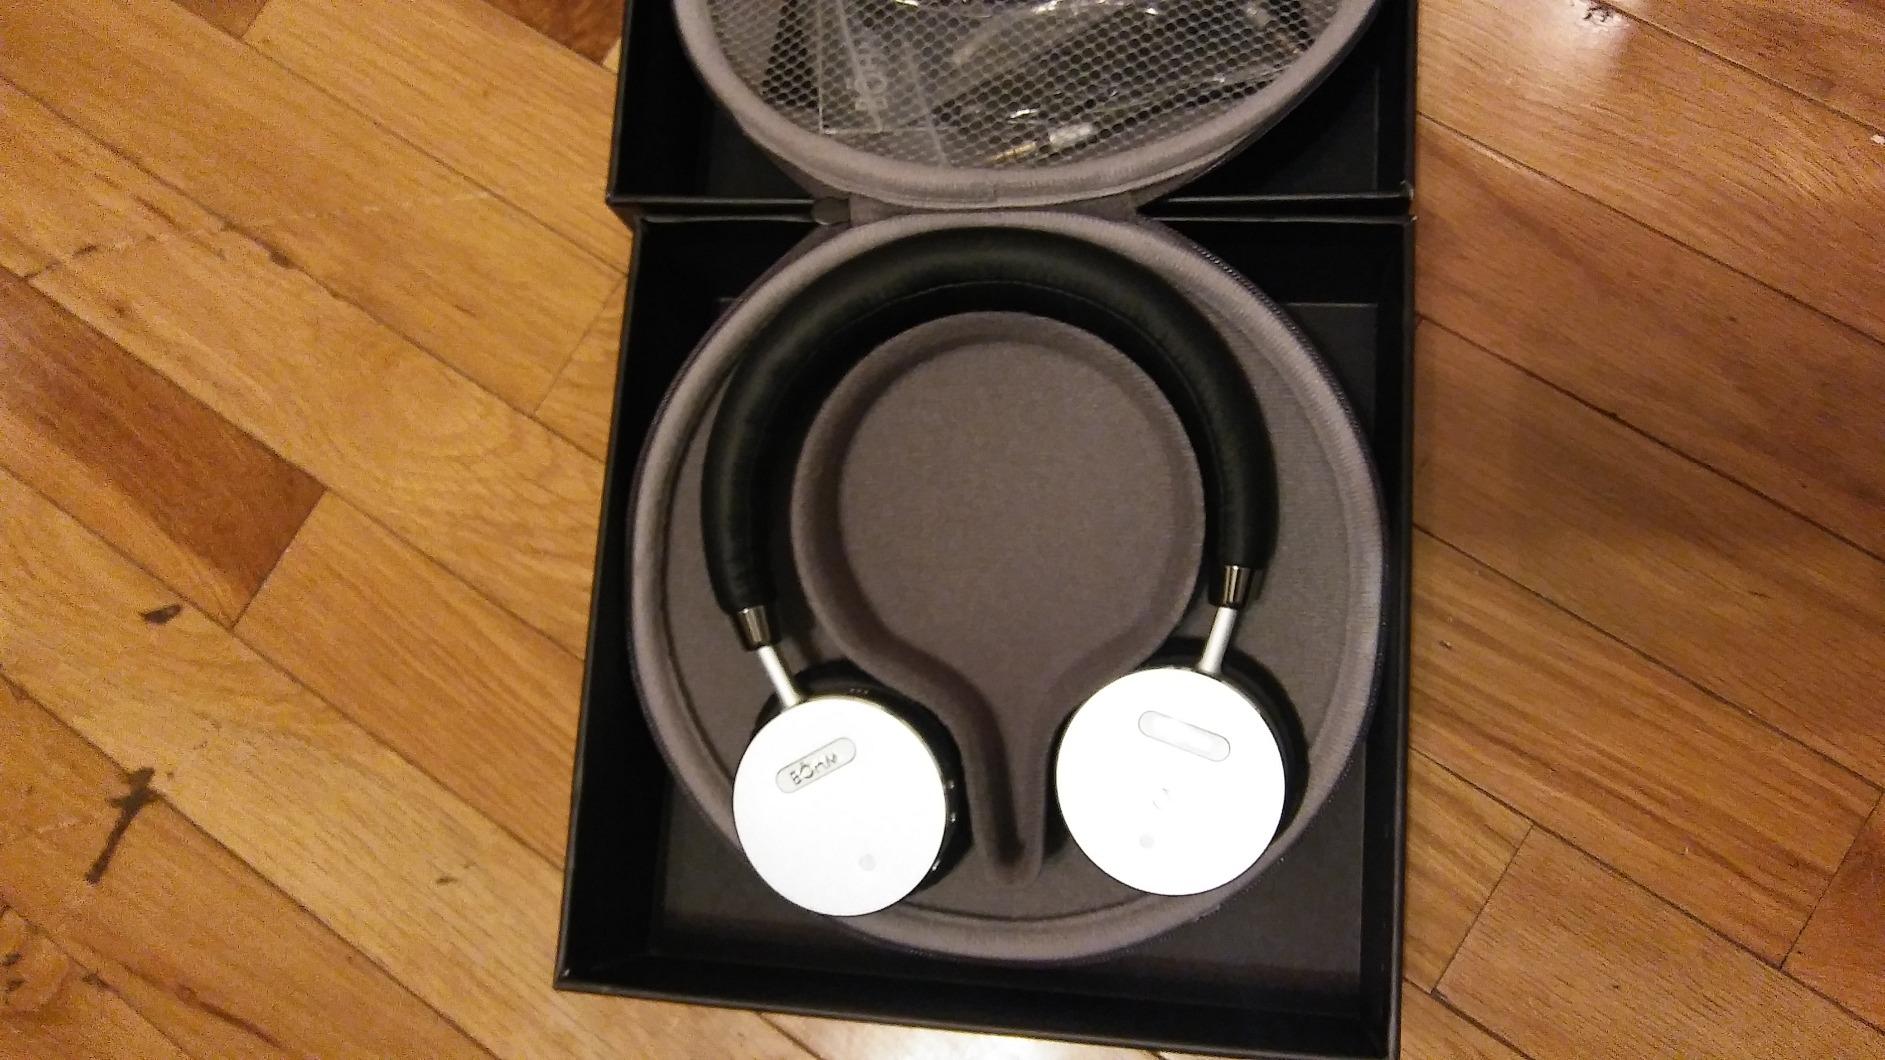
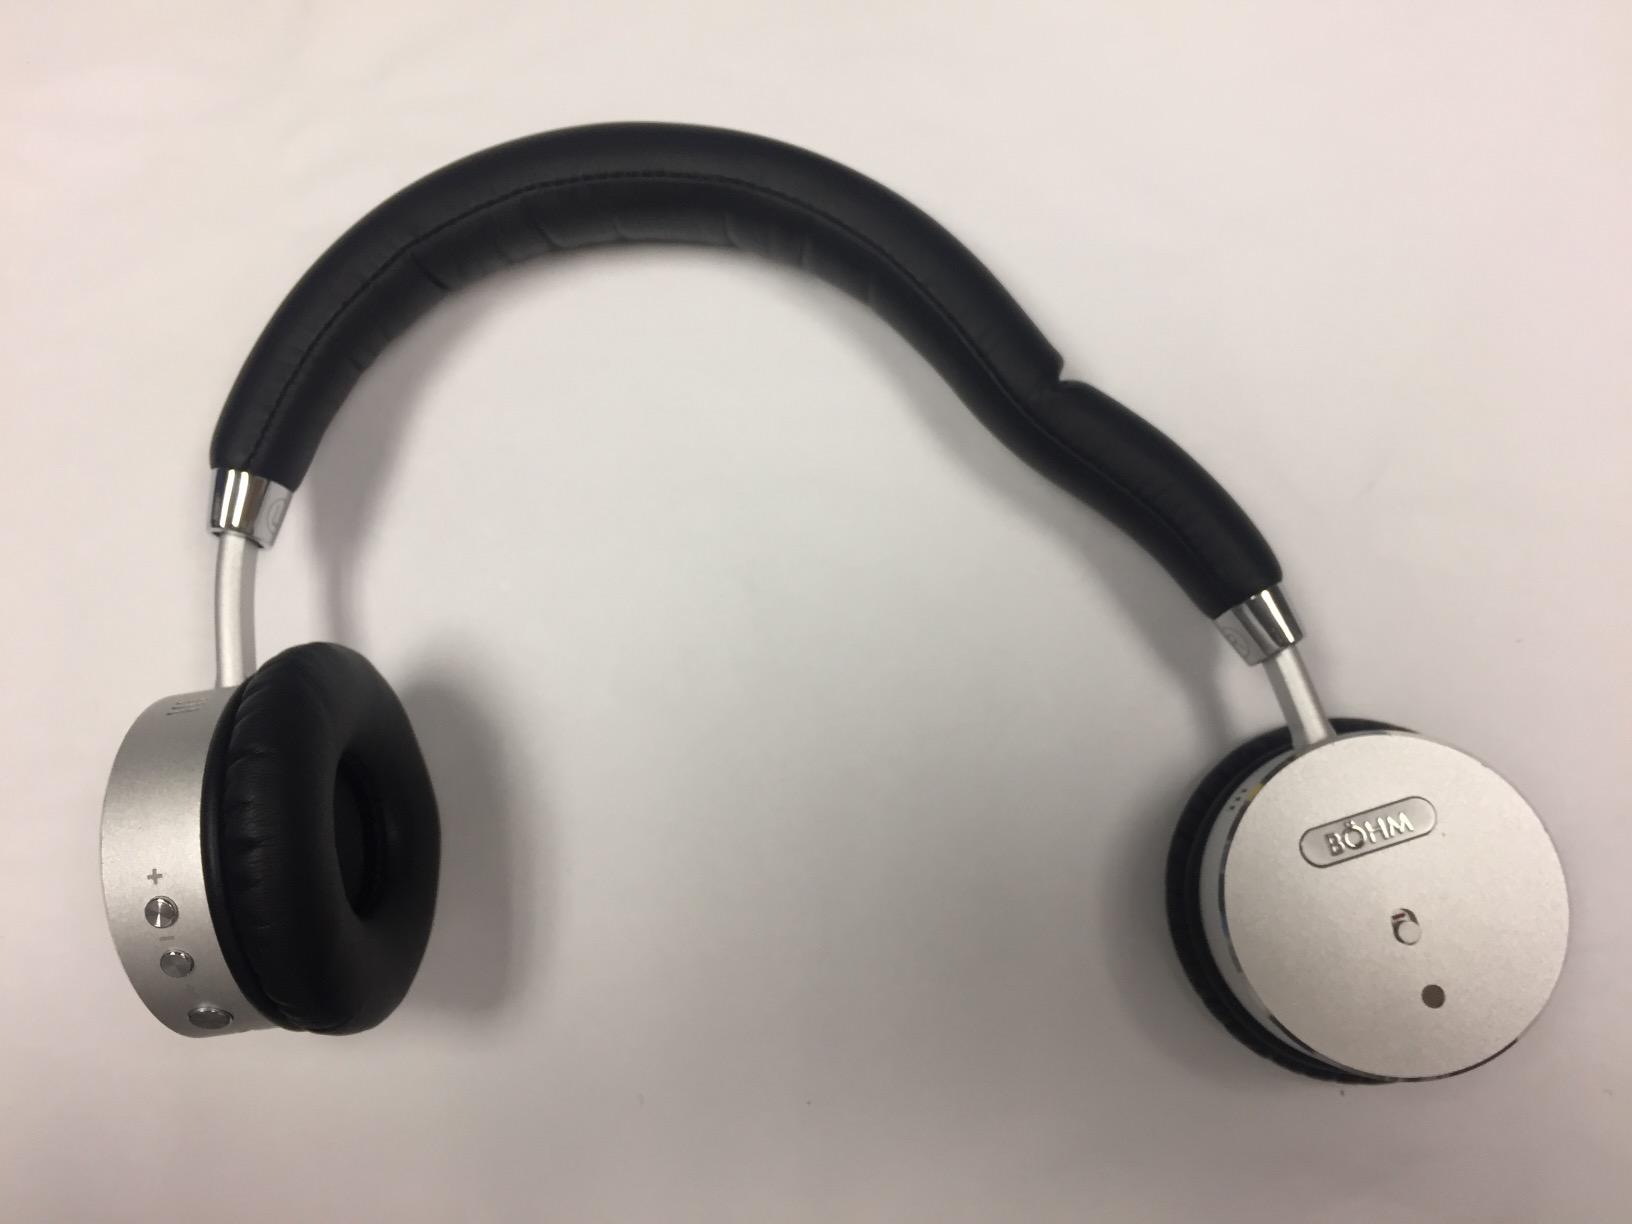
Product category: headphones
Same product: yes